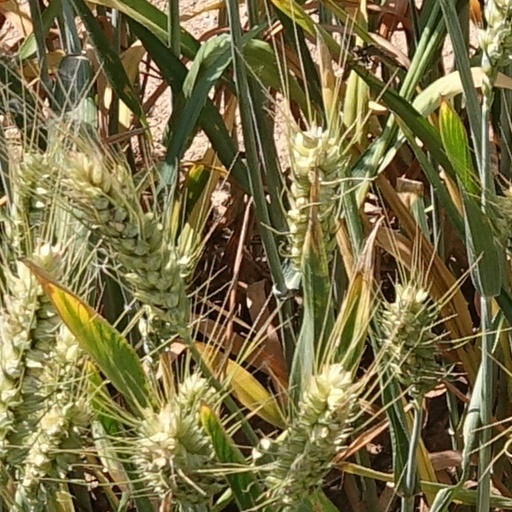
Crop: wheat